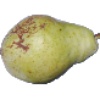
Label: pear_williams